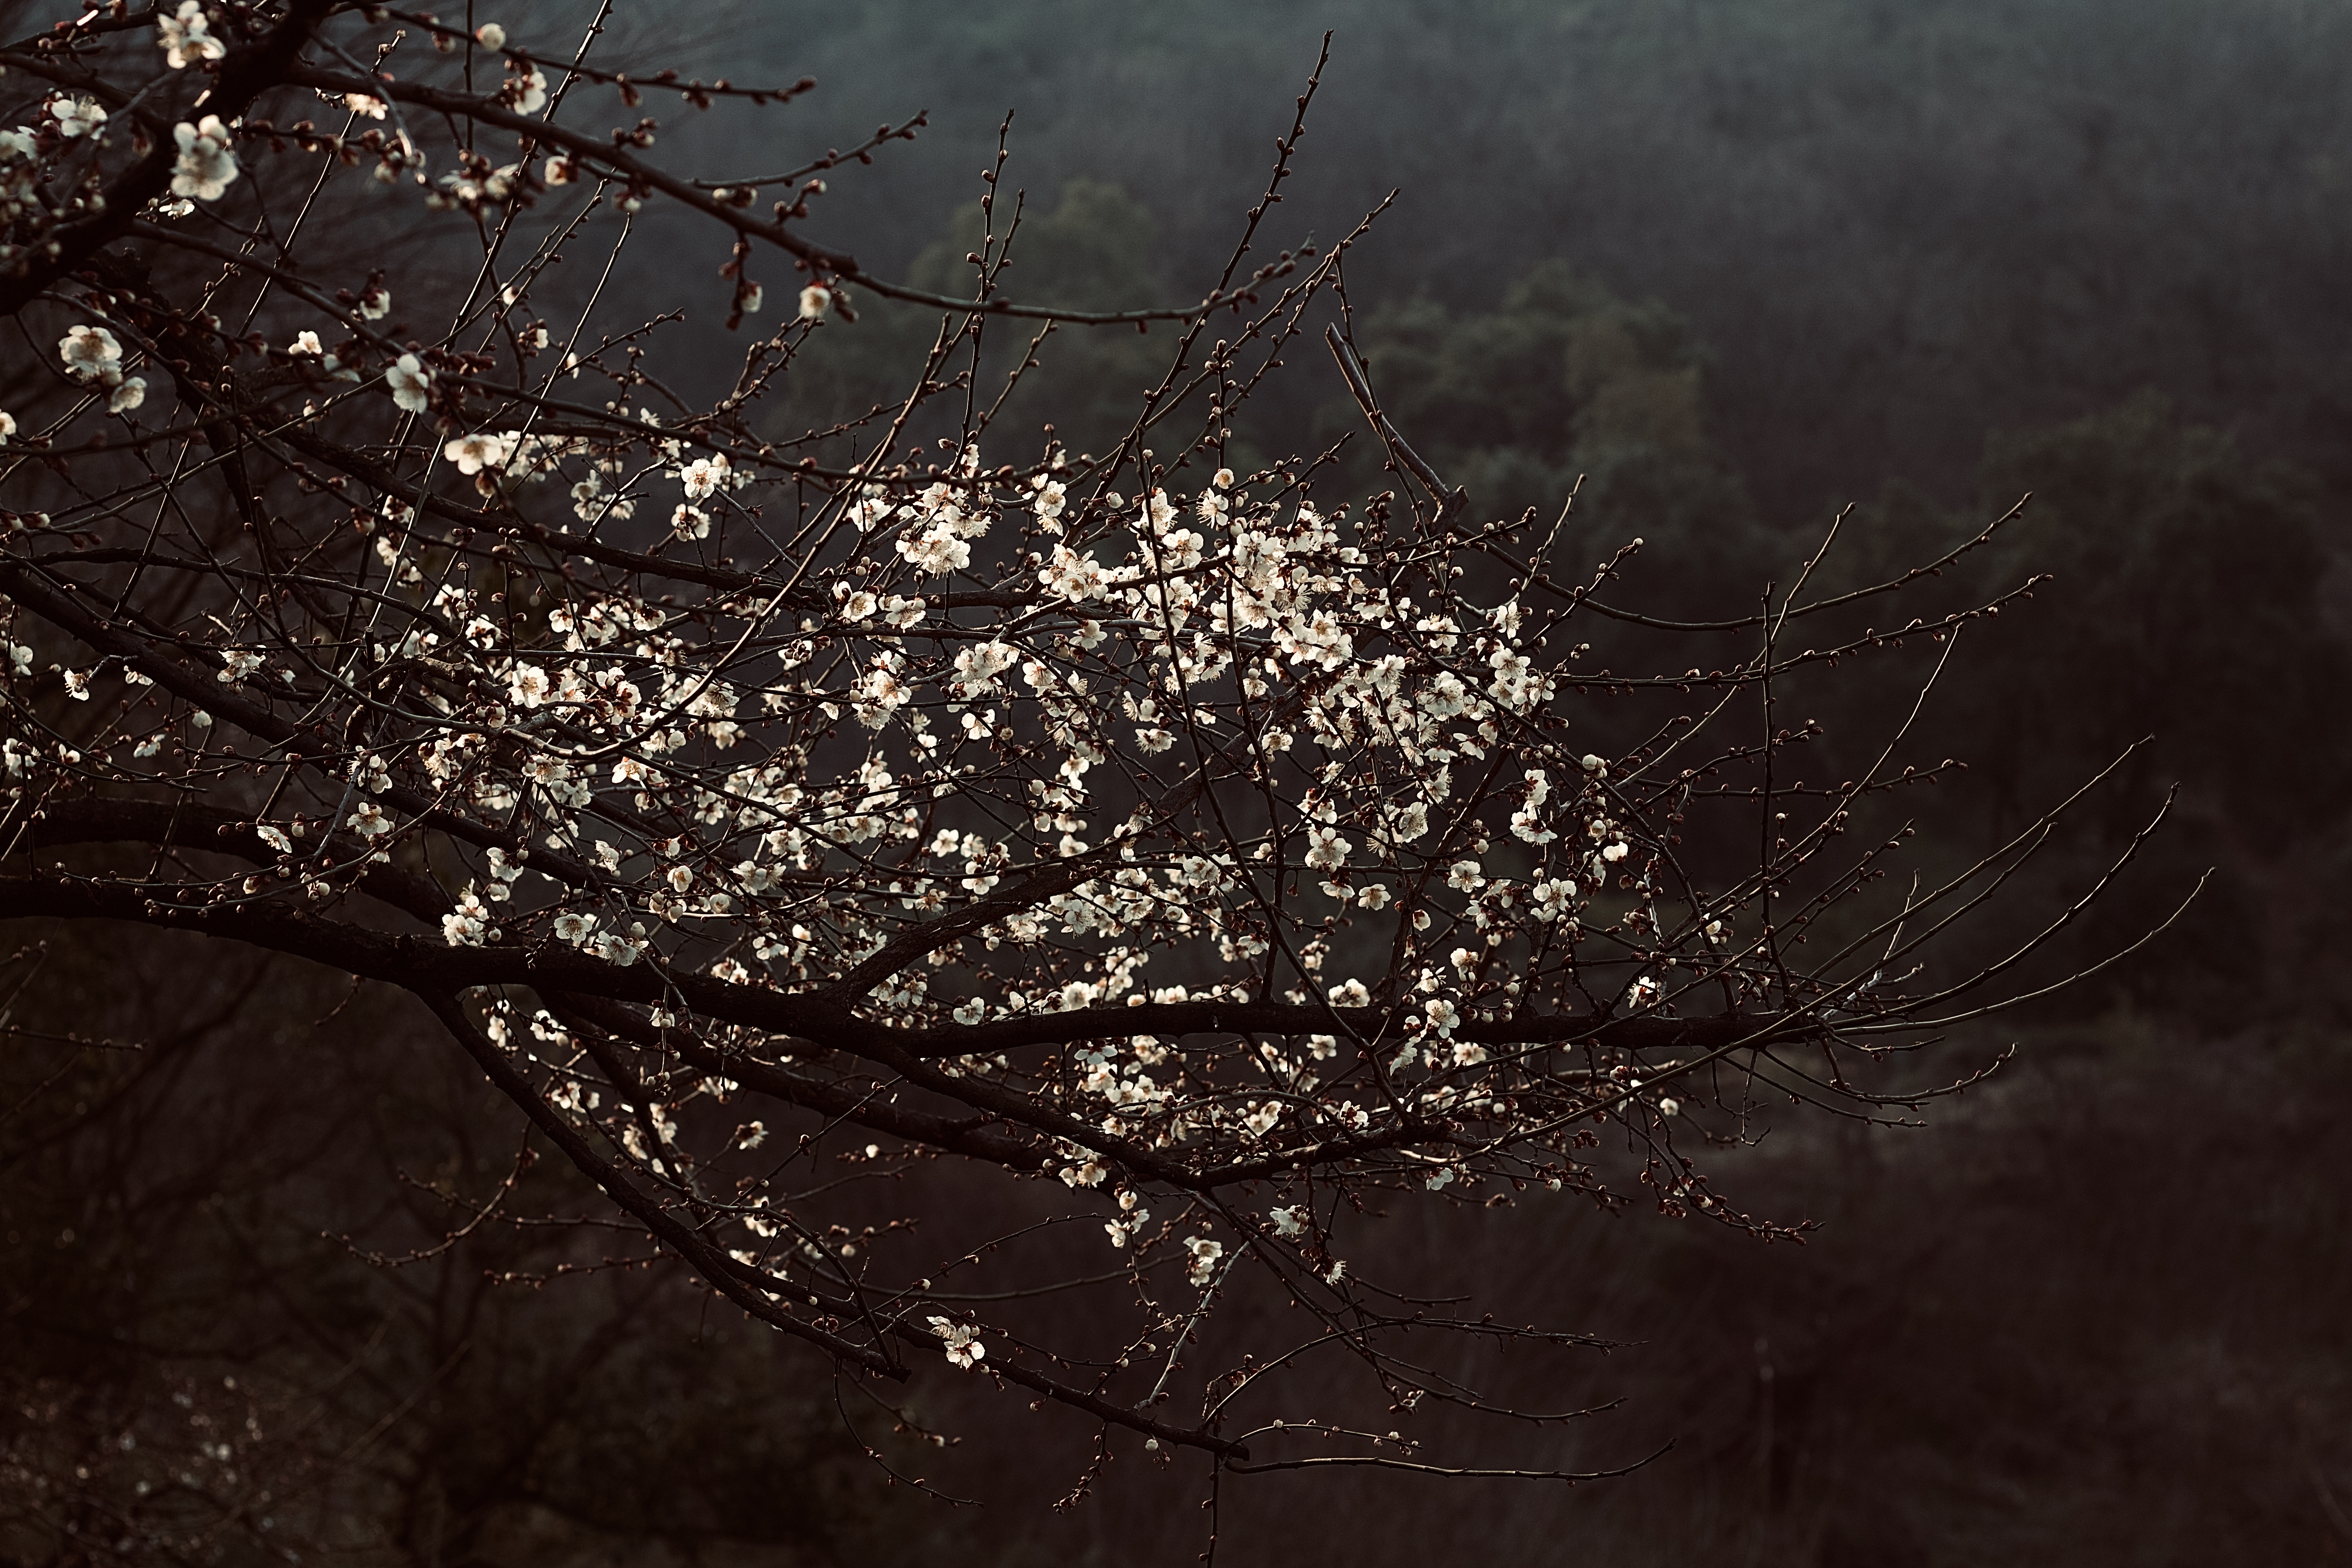
plum blossom, flowers, plants, water, branch, tree, sky, twig, photography, stock photography, reflection, plant, black and white, night, moisture